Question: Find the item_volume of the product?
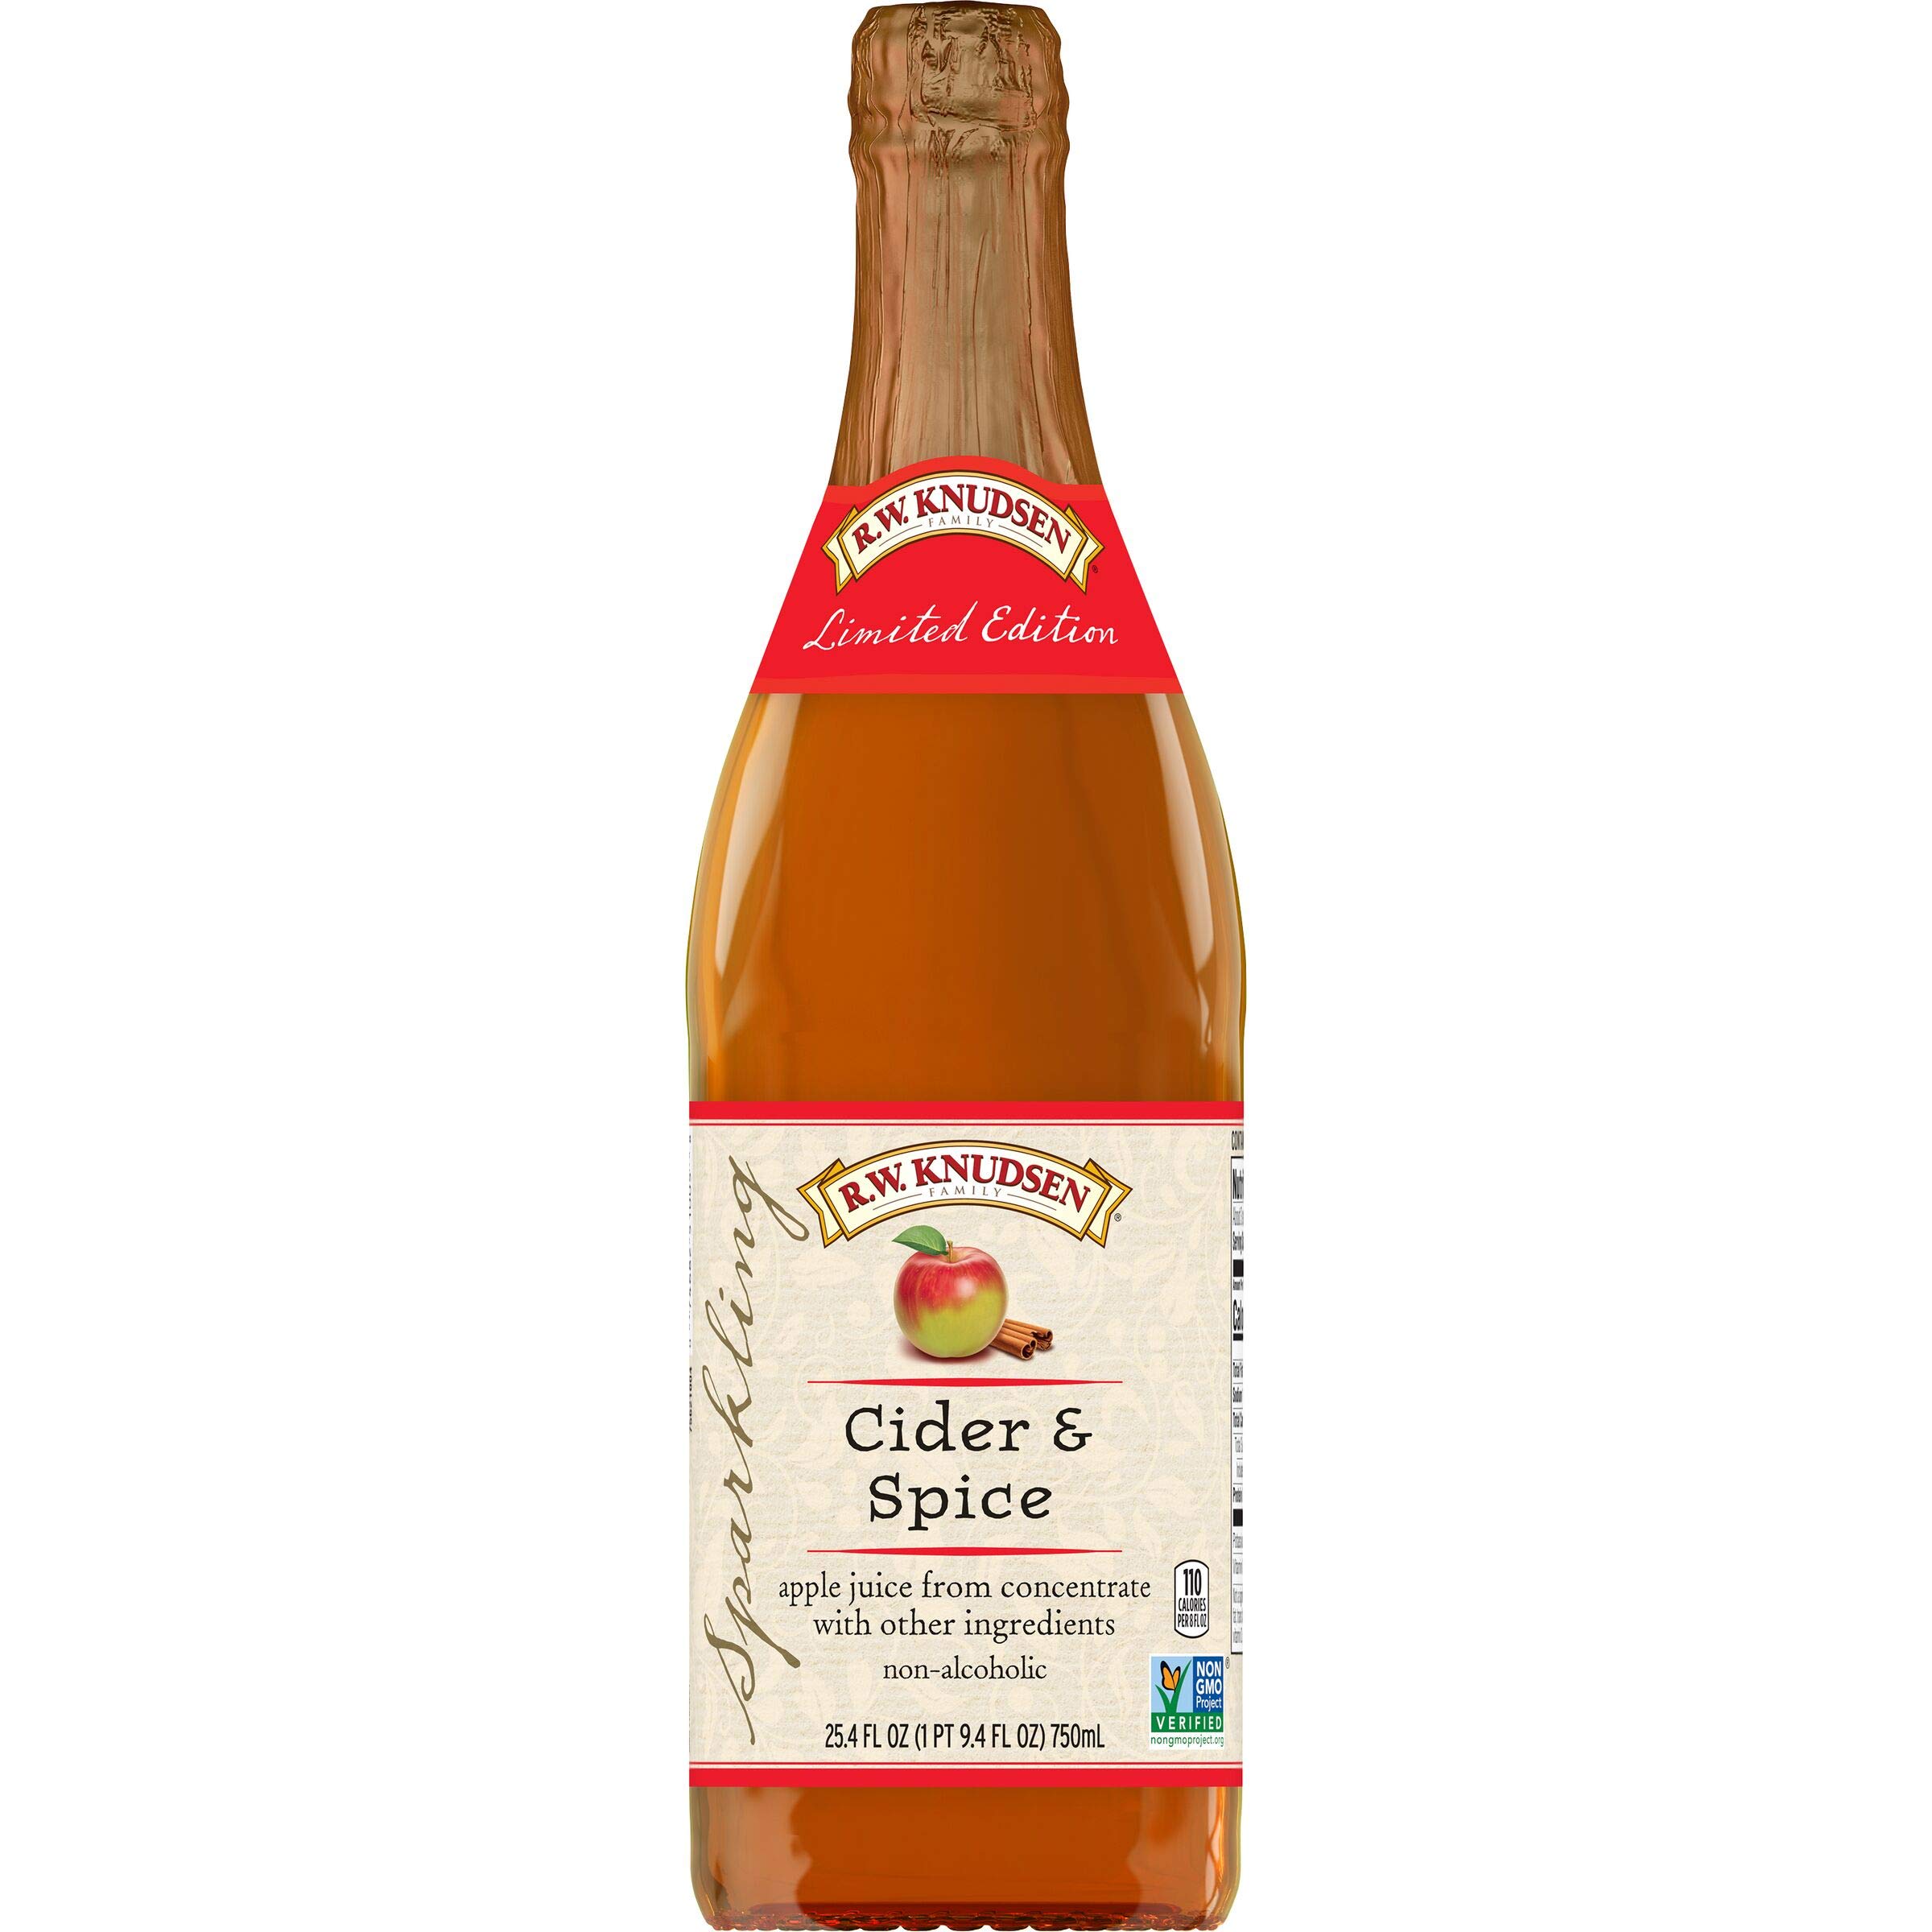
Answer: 25.4 fluid ounce